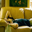
Label: couch